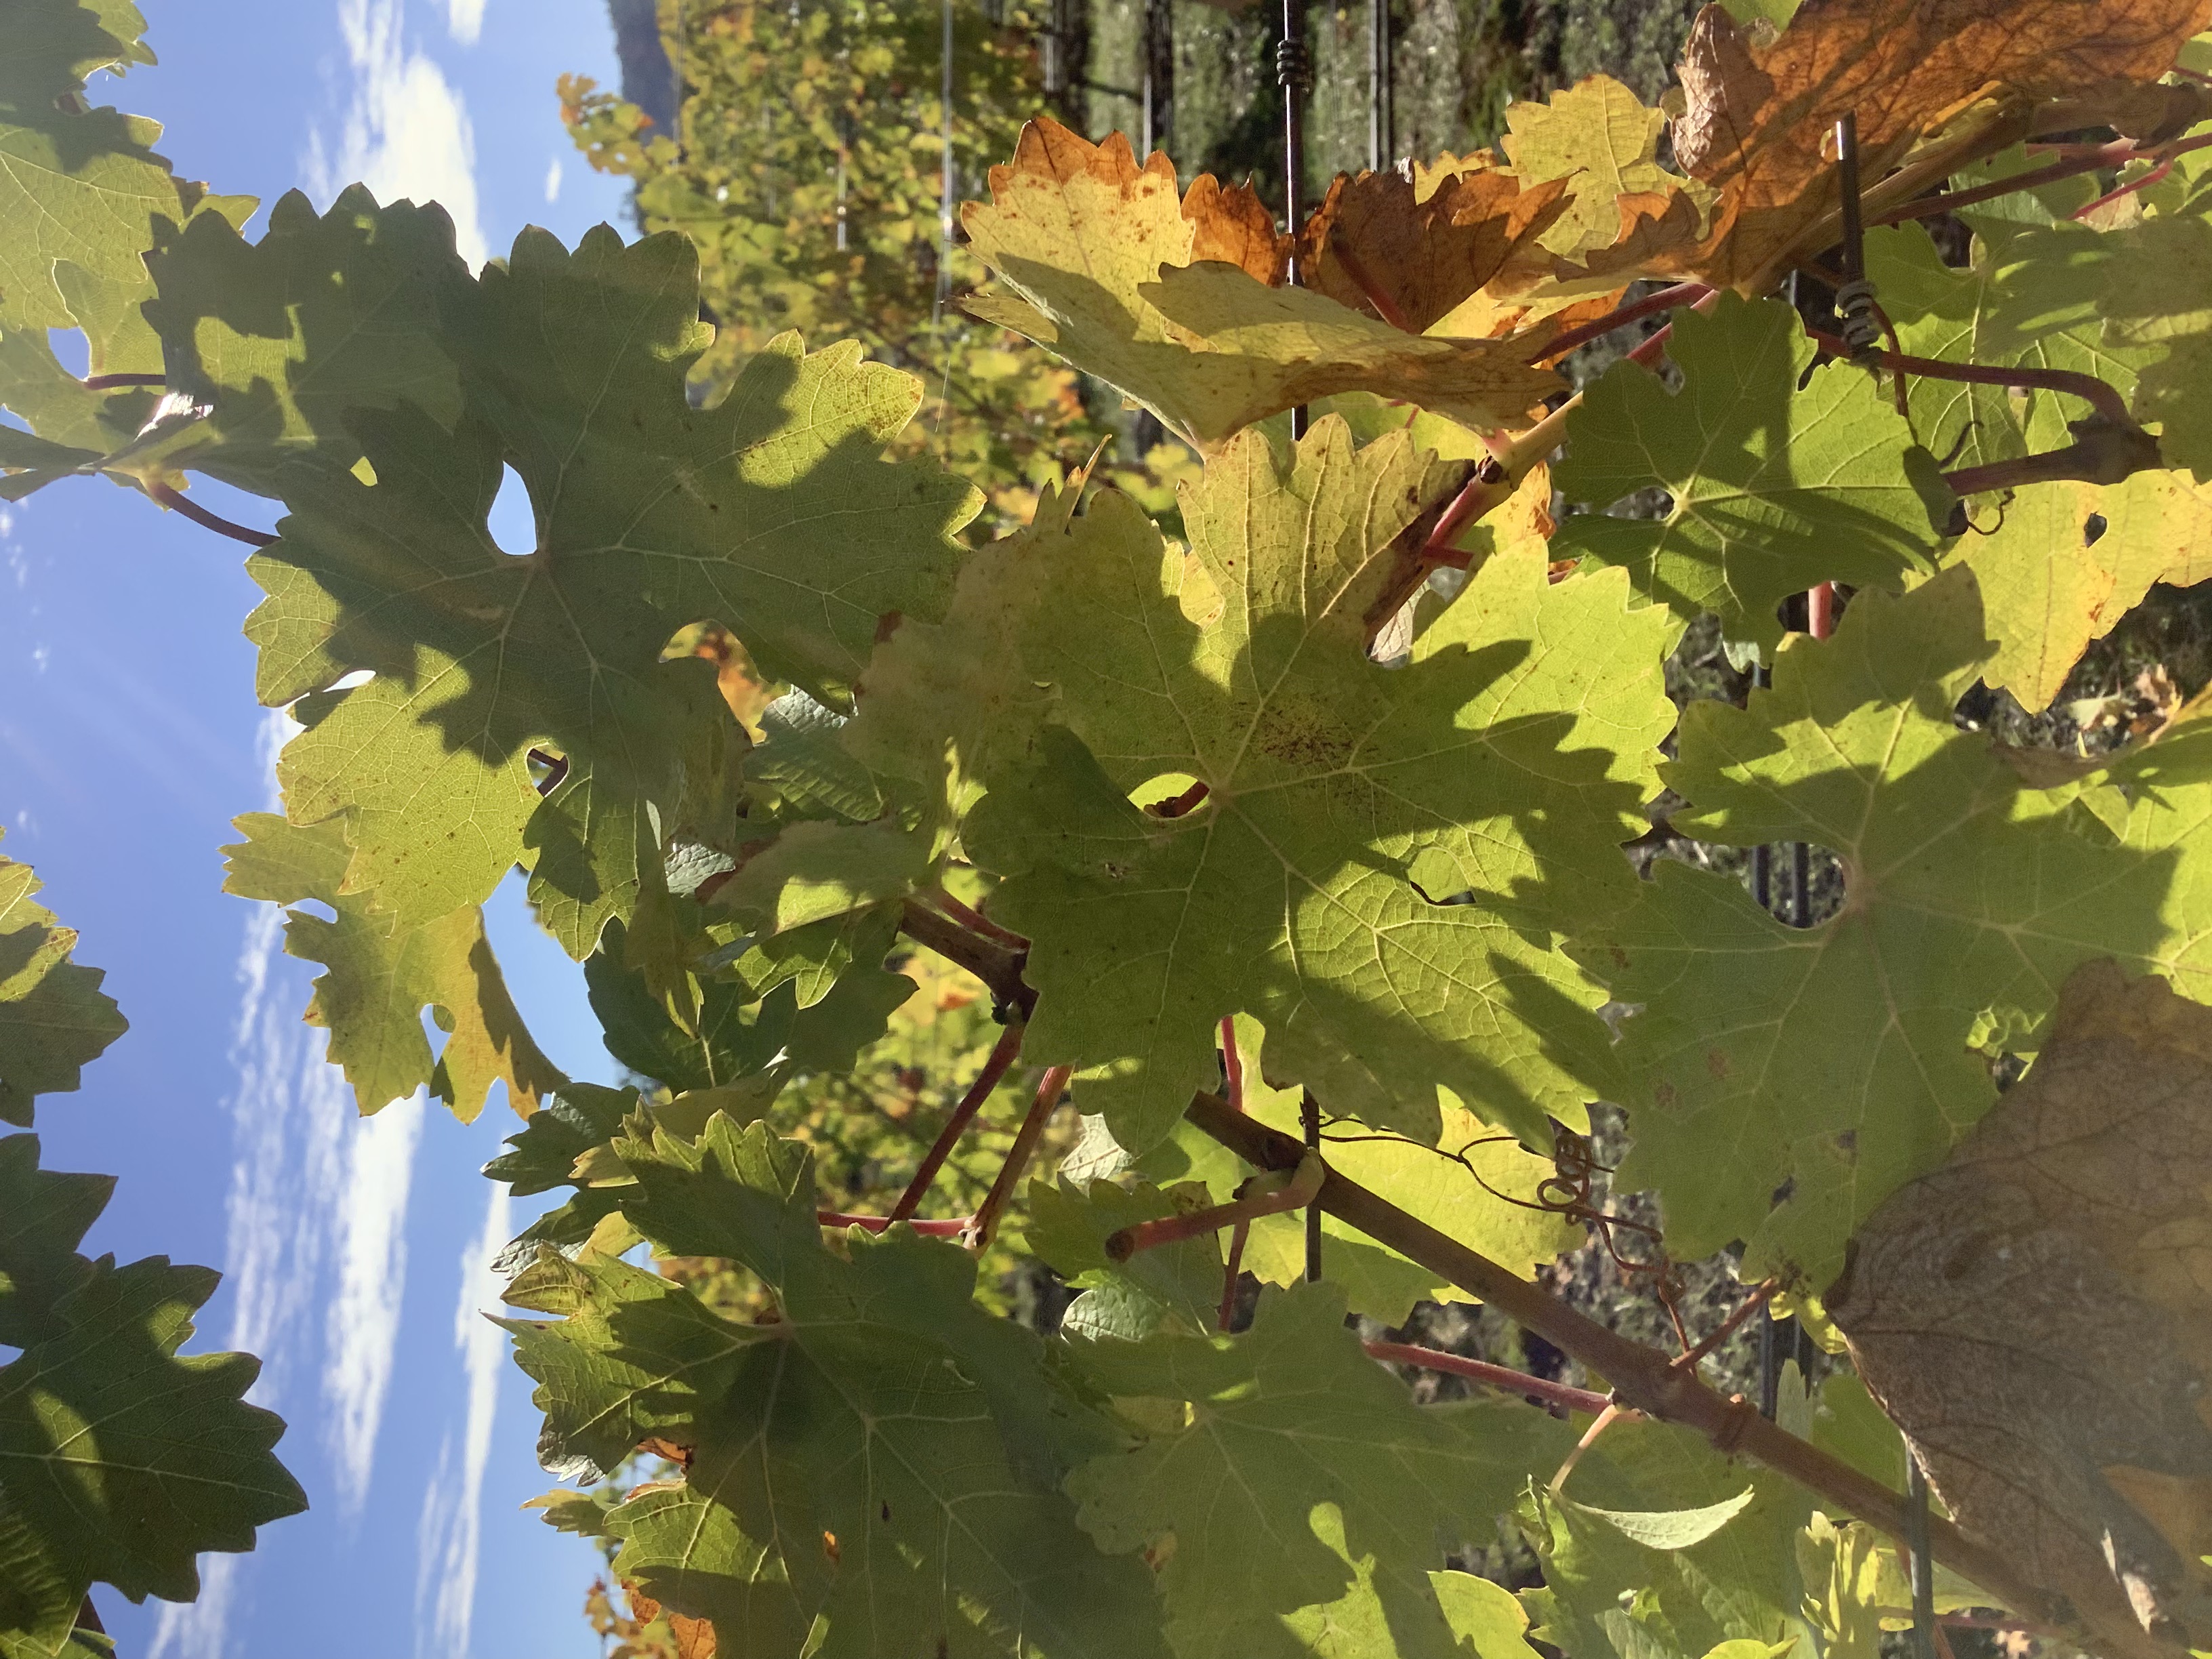
Label: No Virus